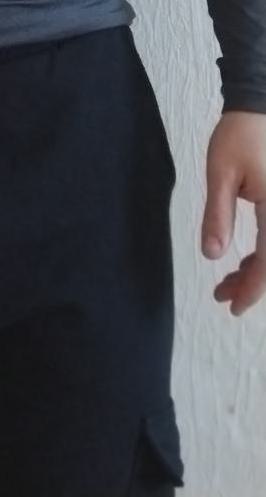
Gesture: no_gesture